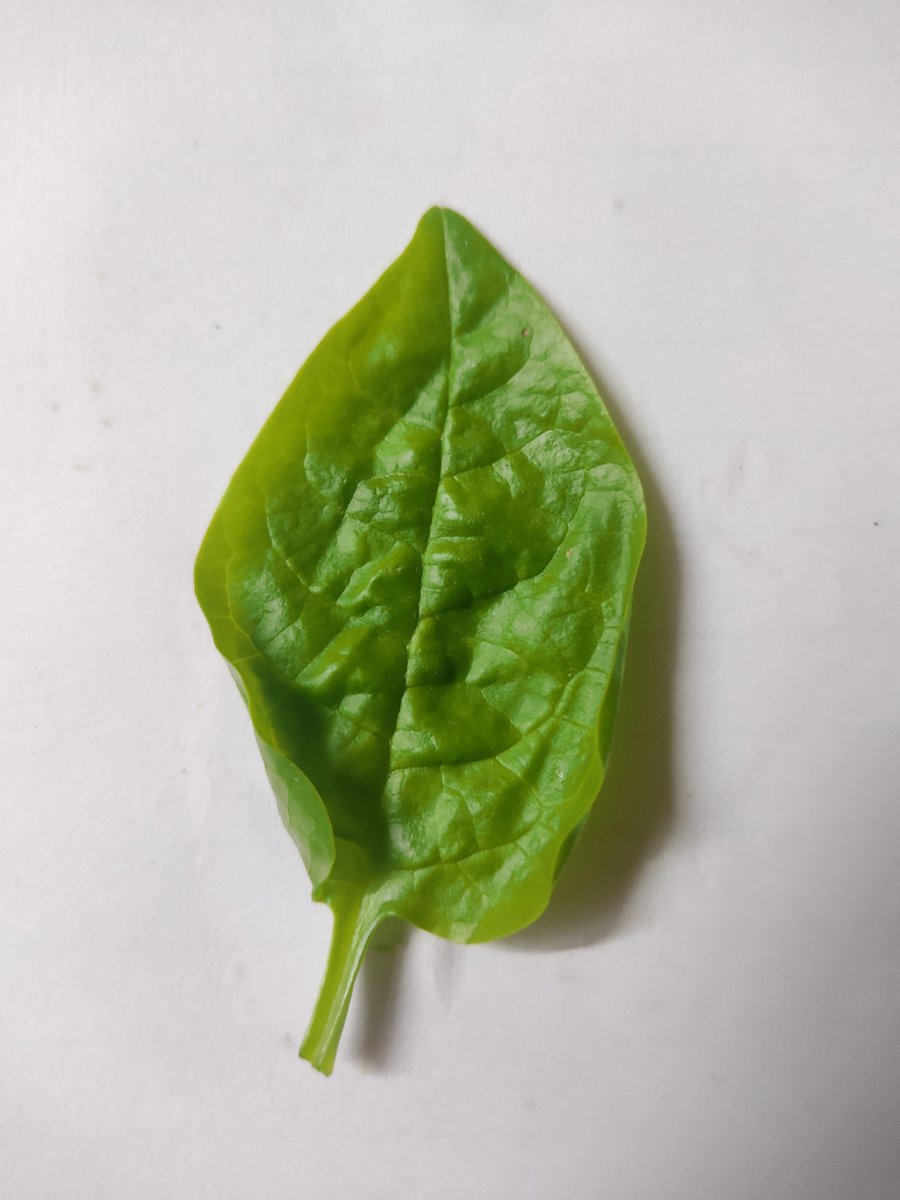
Label: Healthy-Leaf